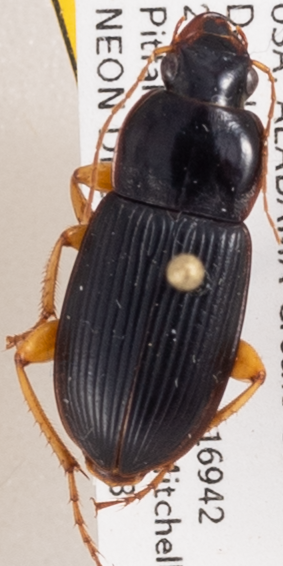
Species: Harpalus vagans
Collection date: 2018-06-18
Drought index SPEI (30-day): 0.866
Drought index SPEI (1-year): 0.664
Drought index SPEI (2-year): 0.018